Olongapo

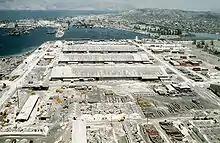
Mount Pinatubo ash covers Naval Station Subic Bay

On June 15, 1991, Mount Pinatubo, from the city, violently erupted with a force eight times greater than the May 1980 eruption of Mount St. Helens. Volcanic clouds blocked out the sun. Volcanic earthquakes and heavy muddy rain, as well as thunderstorms from a typhoon passing over Central Luzon, darkened the area for 36 hours in what would become known as "Black Saturday".